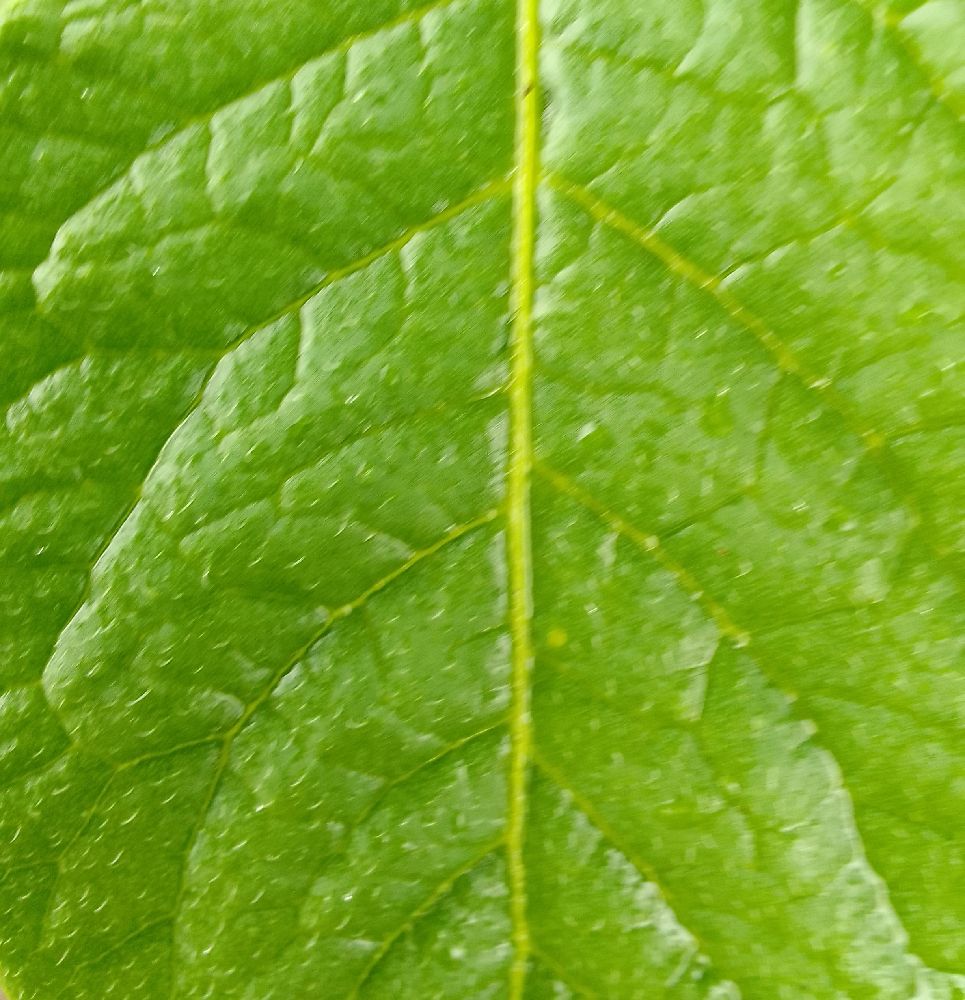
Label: Healthy